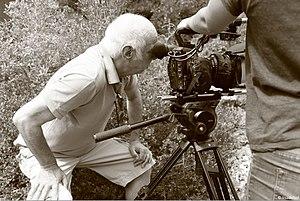
Georges Colleuil _11
Georges Colleuil est un écrivain français né à Nice le 6 novembre 1950.